Bob Barker

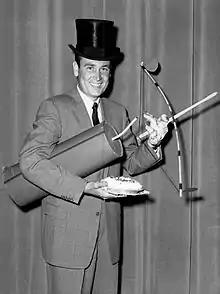
Barker on "Truth or Consequences",

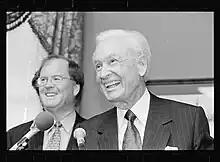
Barker with Sam Farr in 1999

Barker started hosting "Truth or Consequences" on December 31, 1956, and continued with the program until 1975.